Sydney Smith

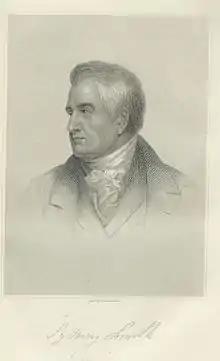
Sydney Smith

Sydney Smith (3 June 1771 – 22 February 1845) was an English wit, writer, and Anglican cleric. Besides his energetic parochial work, he was known for his writing and philosophy, founding the "Edinburgh Review", lecturing at the Royal Institution and remembered for his rhyming recipe for salad dressing.